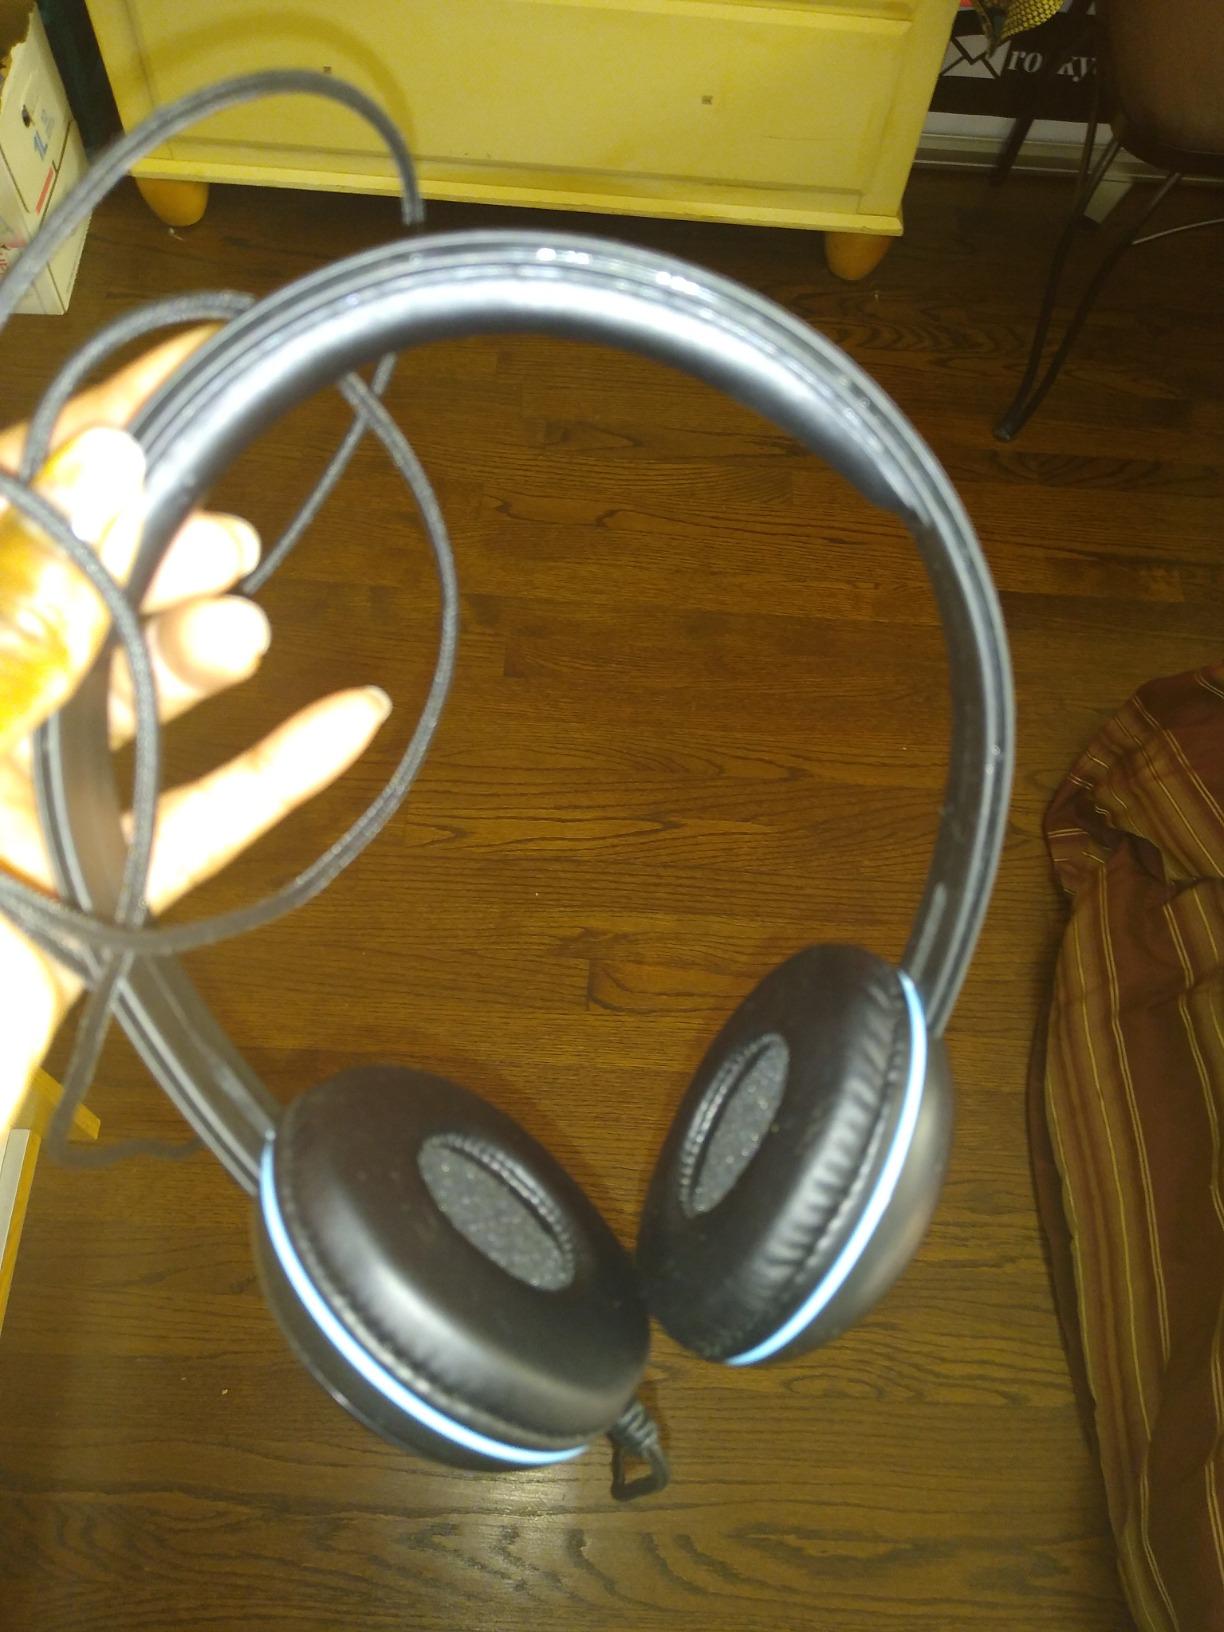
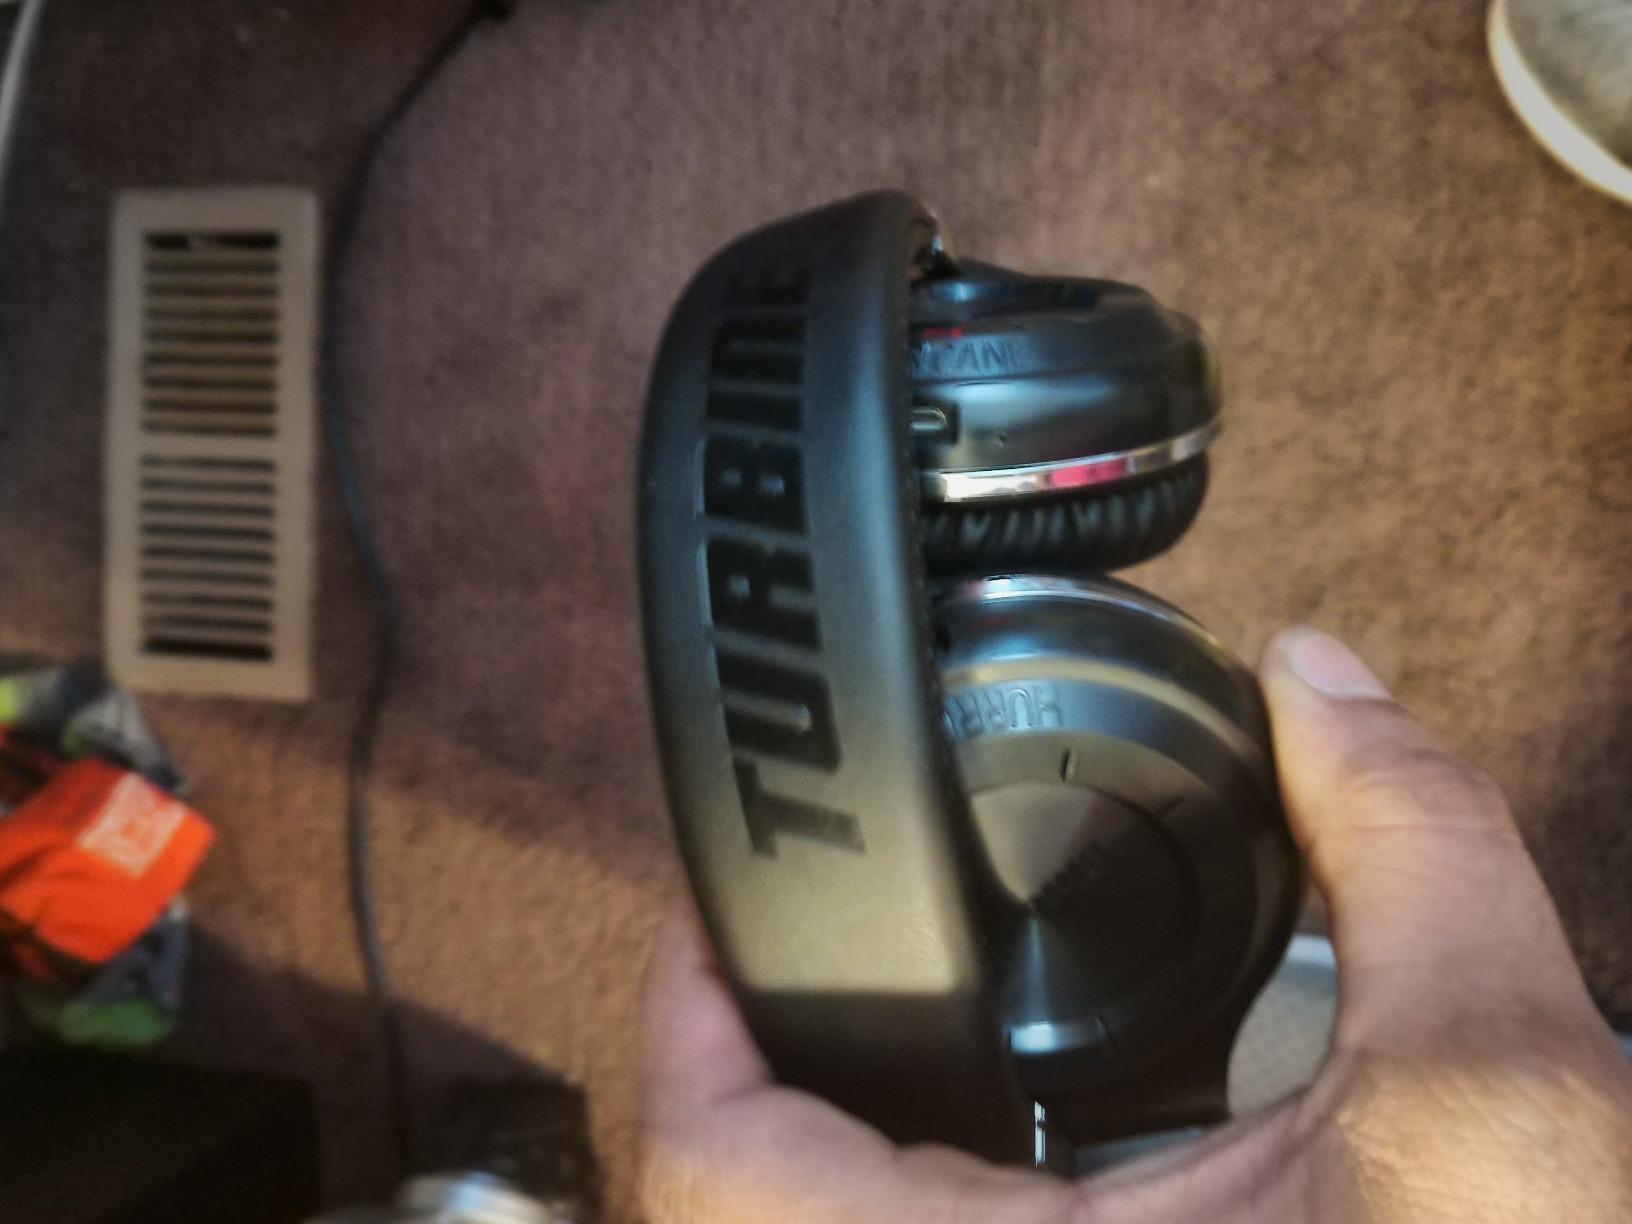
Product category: headphones
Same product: no